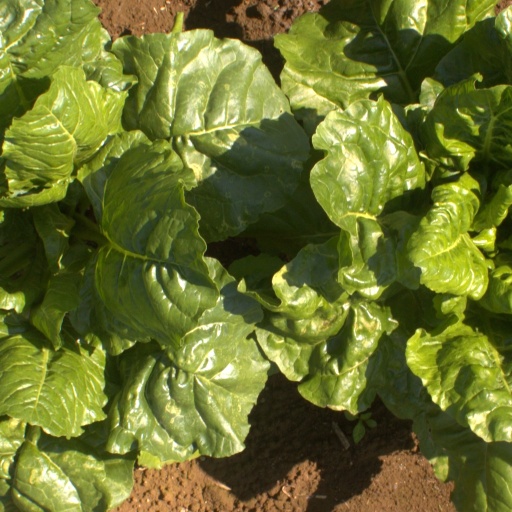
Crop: sugar beet